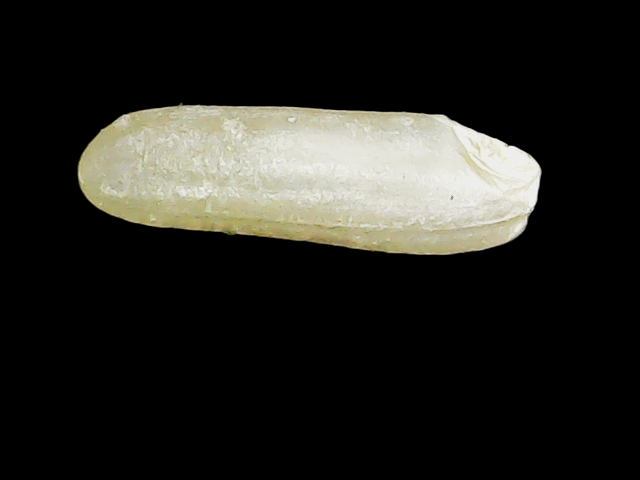
Rice variety: Binadhan16